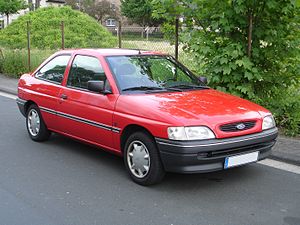
Ford Escort / Escort '93 (1992–1995)
Ford Escort (1992–1995)
Ford Escort var en personbil bygget af Ford Motor Company i 6 forskellige generationer mellem 1968 og 2000.